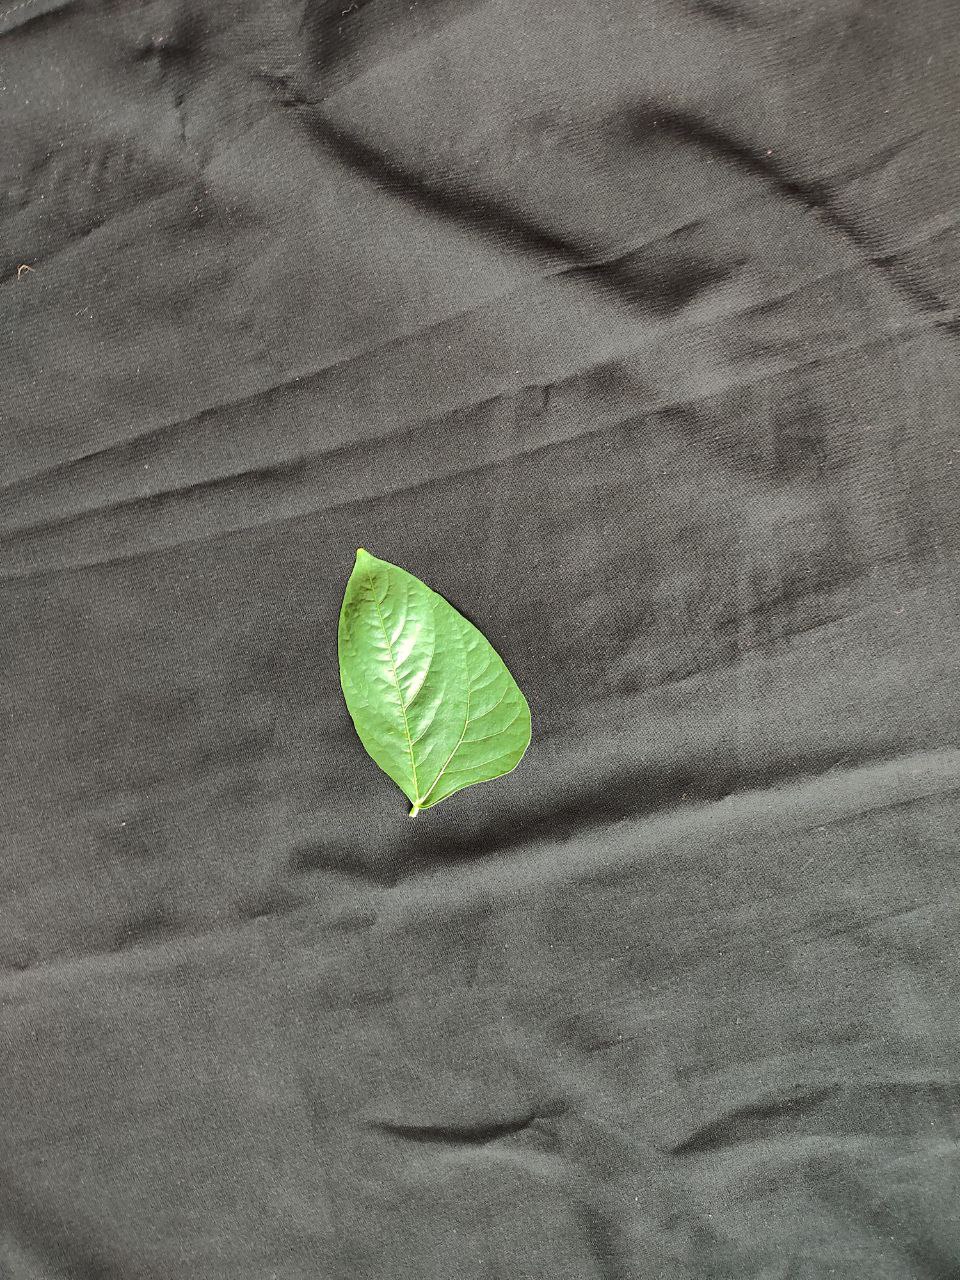
Crop: cowpea
Leaf condition: Fresh Leaf